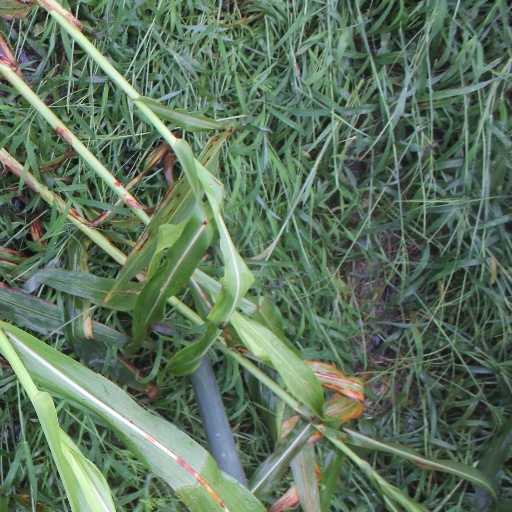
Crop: sorghum